Mazda RX-7

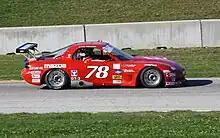
An RX-7 GT3 car, winner of the GT3 class at the 2010 SCCA National Championship Runoffs

Series 6 was exported throughout the world and sold in larger numbers than in later years. In Japan, Mazda sold the RX-7 through its ɛ̃fini brand as the ɛ̃fini RX-7. Models in Japan included the Type S, the base model, Type R, the lightweight sports model, Type RZ, Type RB, A-spec and the Touring X, which came with a four-speed automatic transmission. The RX-7 was sold in 1993–1995 in the U.S. and Canada. The Series 6 was rated at and .